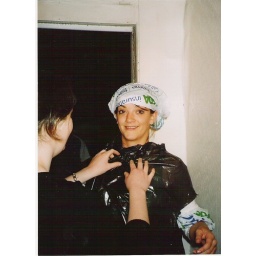
same game with giant ball resulting in sue, looking like a bin bag and getting in the bin!!!!